Culong

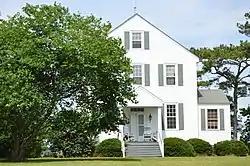
Front

Culong, also known as the Thomas Cooper Ferebee House and Forbes House, is a historic home located near Shawboro, Currituck County, North Carolina. It was built in 1812, and is a two-story, three bay by three bay, Federal style frame dwelling with a gable roof. It has two wing additions and a one-story front portico. Also on the property are two contributing outbuildings and family cemetery.